Gustav Elfving

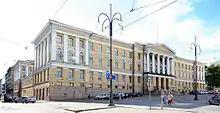
Elfving graduated from the University of Helsinki.

During 1938–1945, Elfving worked as a lecturer at the Helsinki University of Technology.